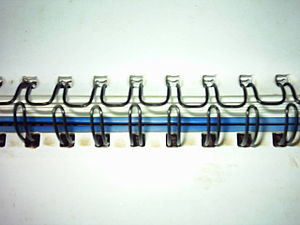
Spiralindbinding
Wire-O ®
"Spiralindbinding er en indbingsmetode der egner sig til bøger eller udgivelser der helst skal kunne ligge slået helt op. Metoden kan med fordel anvendes til manualer, kalendere, rapporter, ""visse kogebøger og nogle sangbøger"".